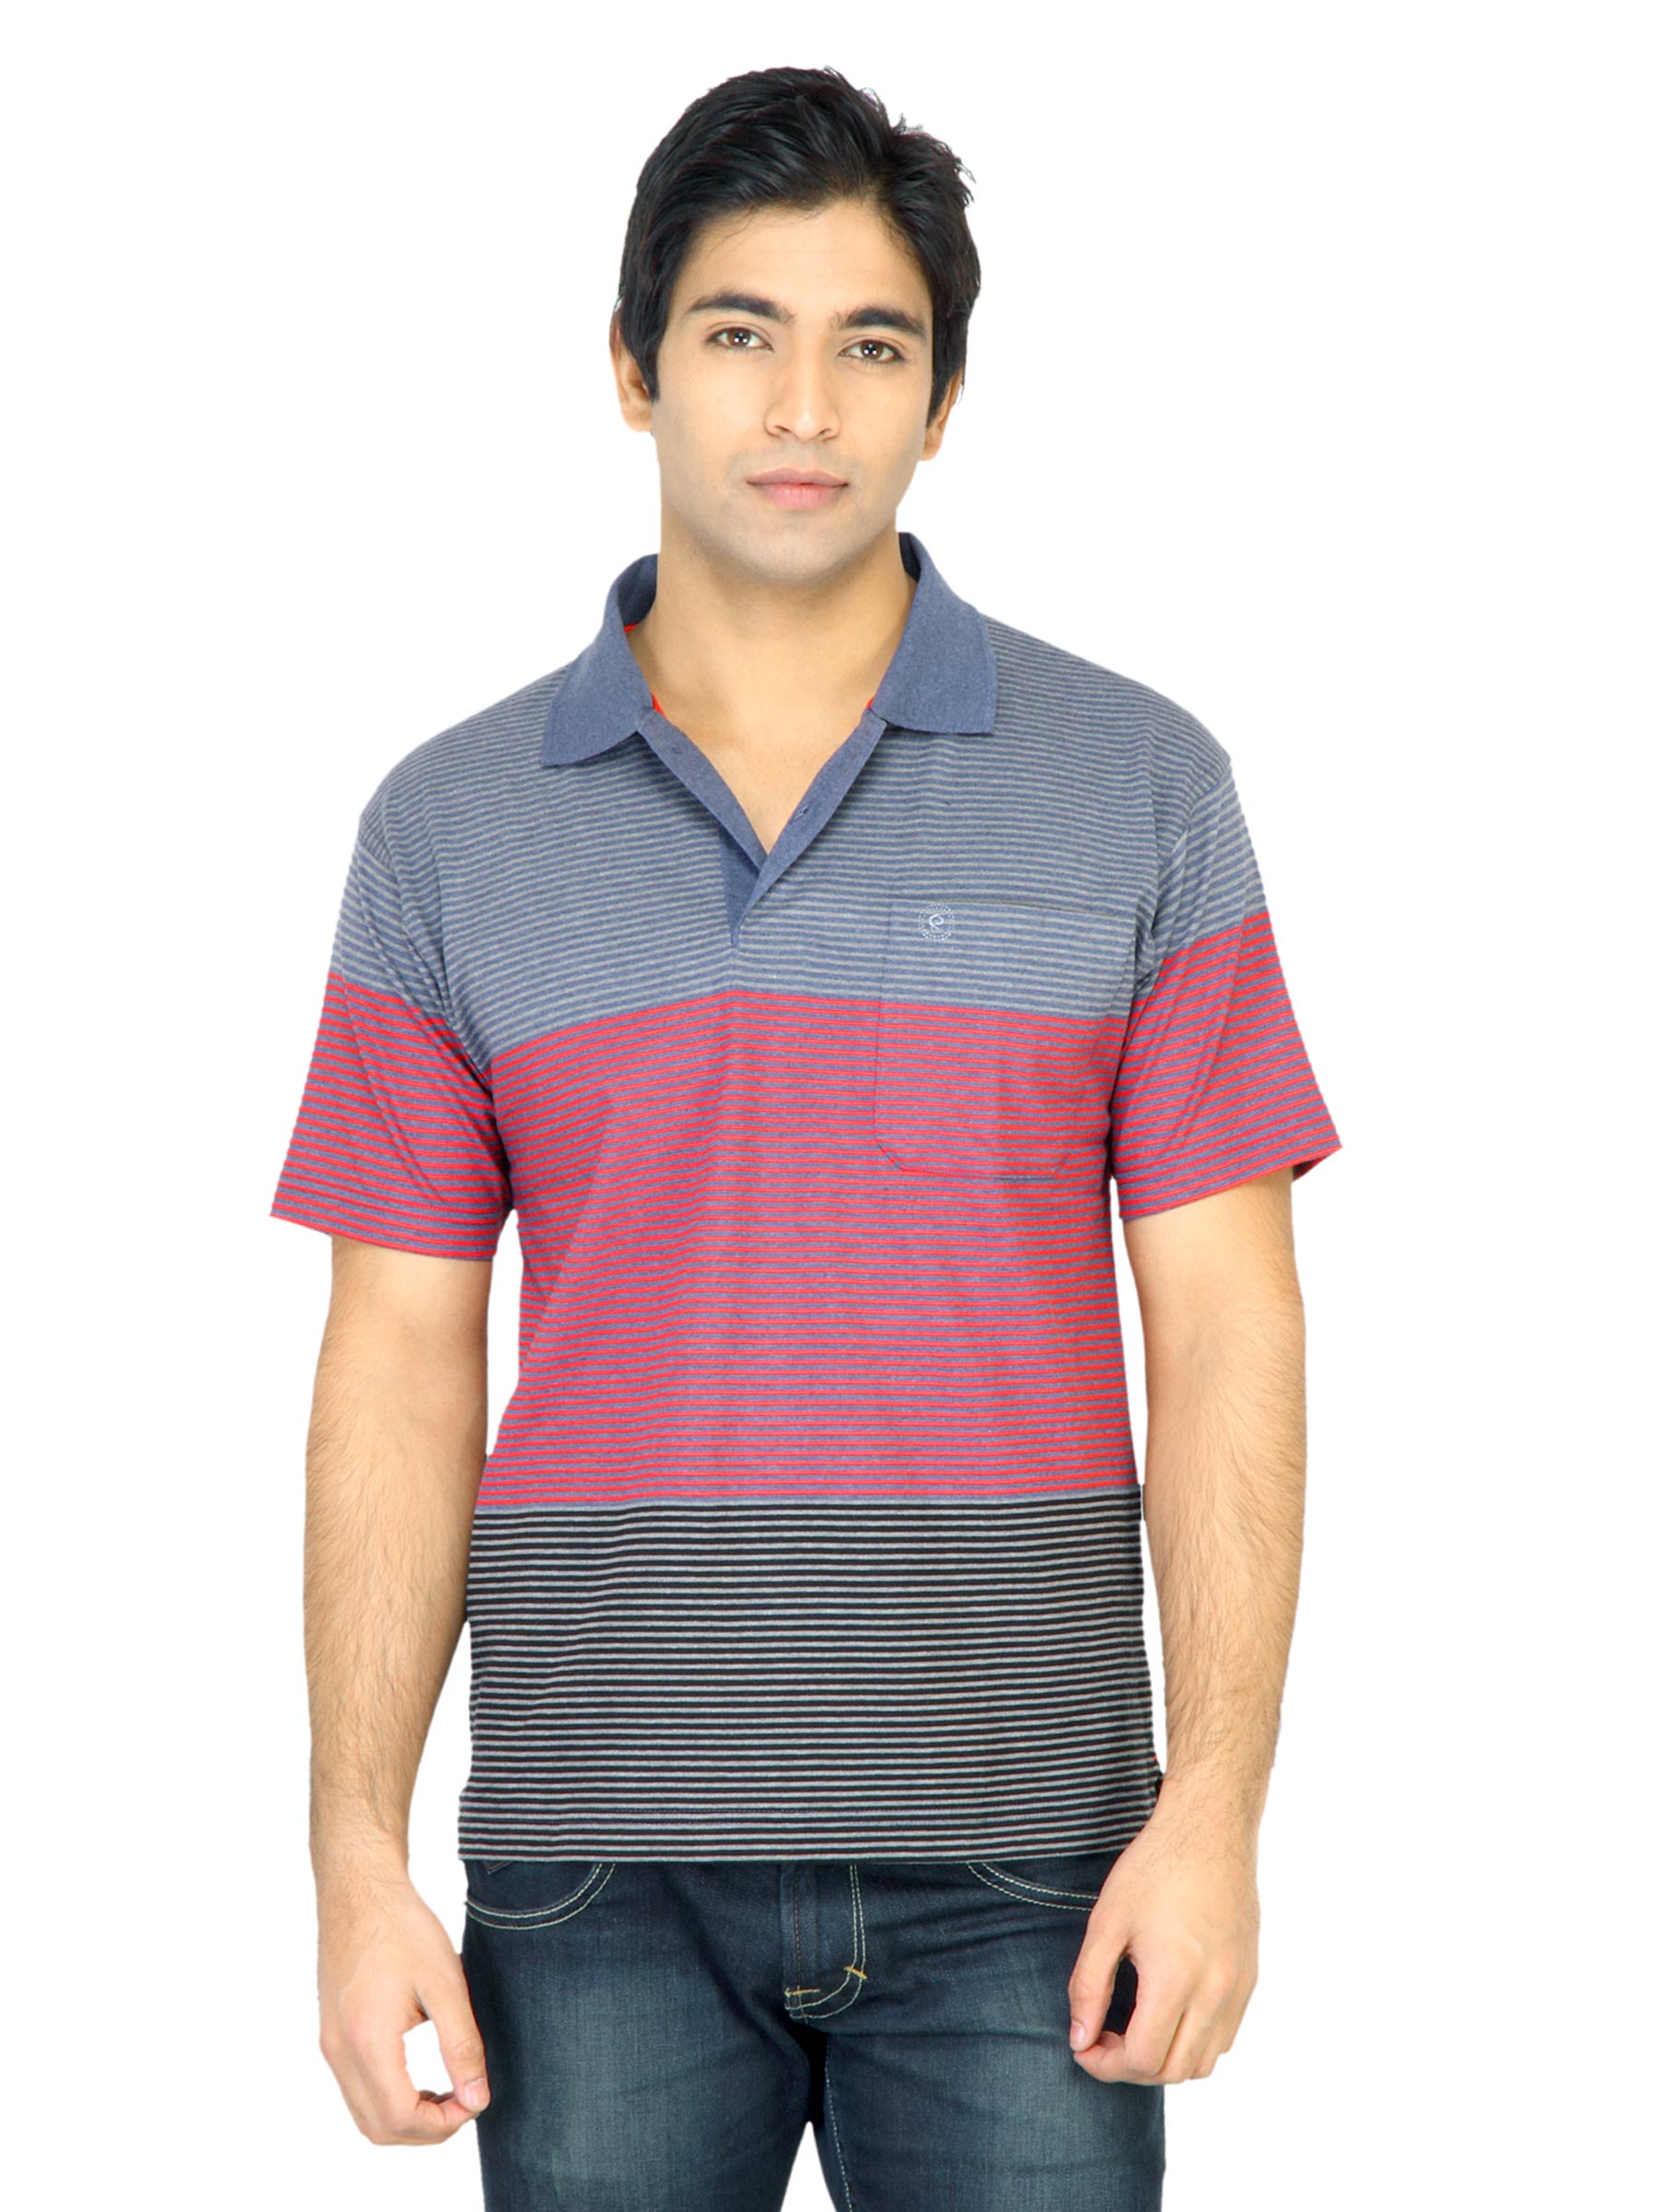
Classic Polo Men Striped Blue Tshirt
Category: Apparel / Topwear / Tshirts
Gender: Men
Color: Blue
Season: Fall 2011
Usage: Casual